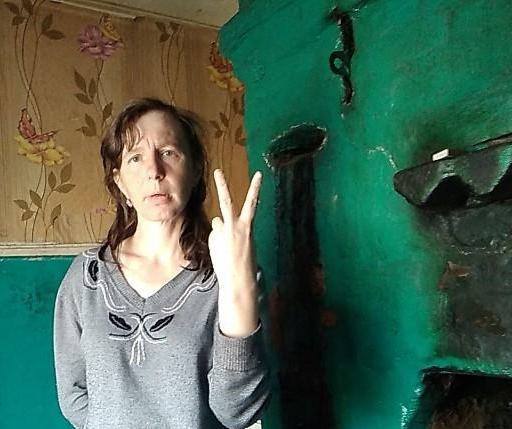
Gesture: peace_inverted